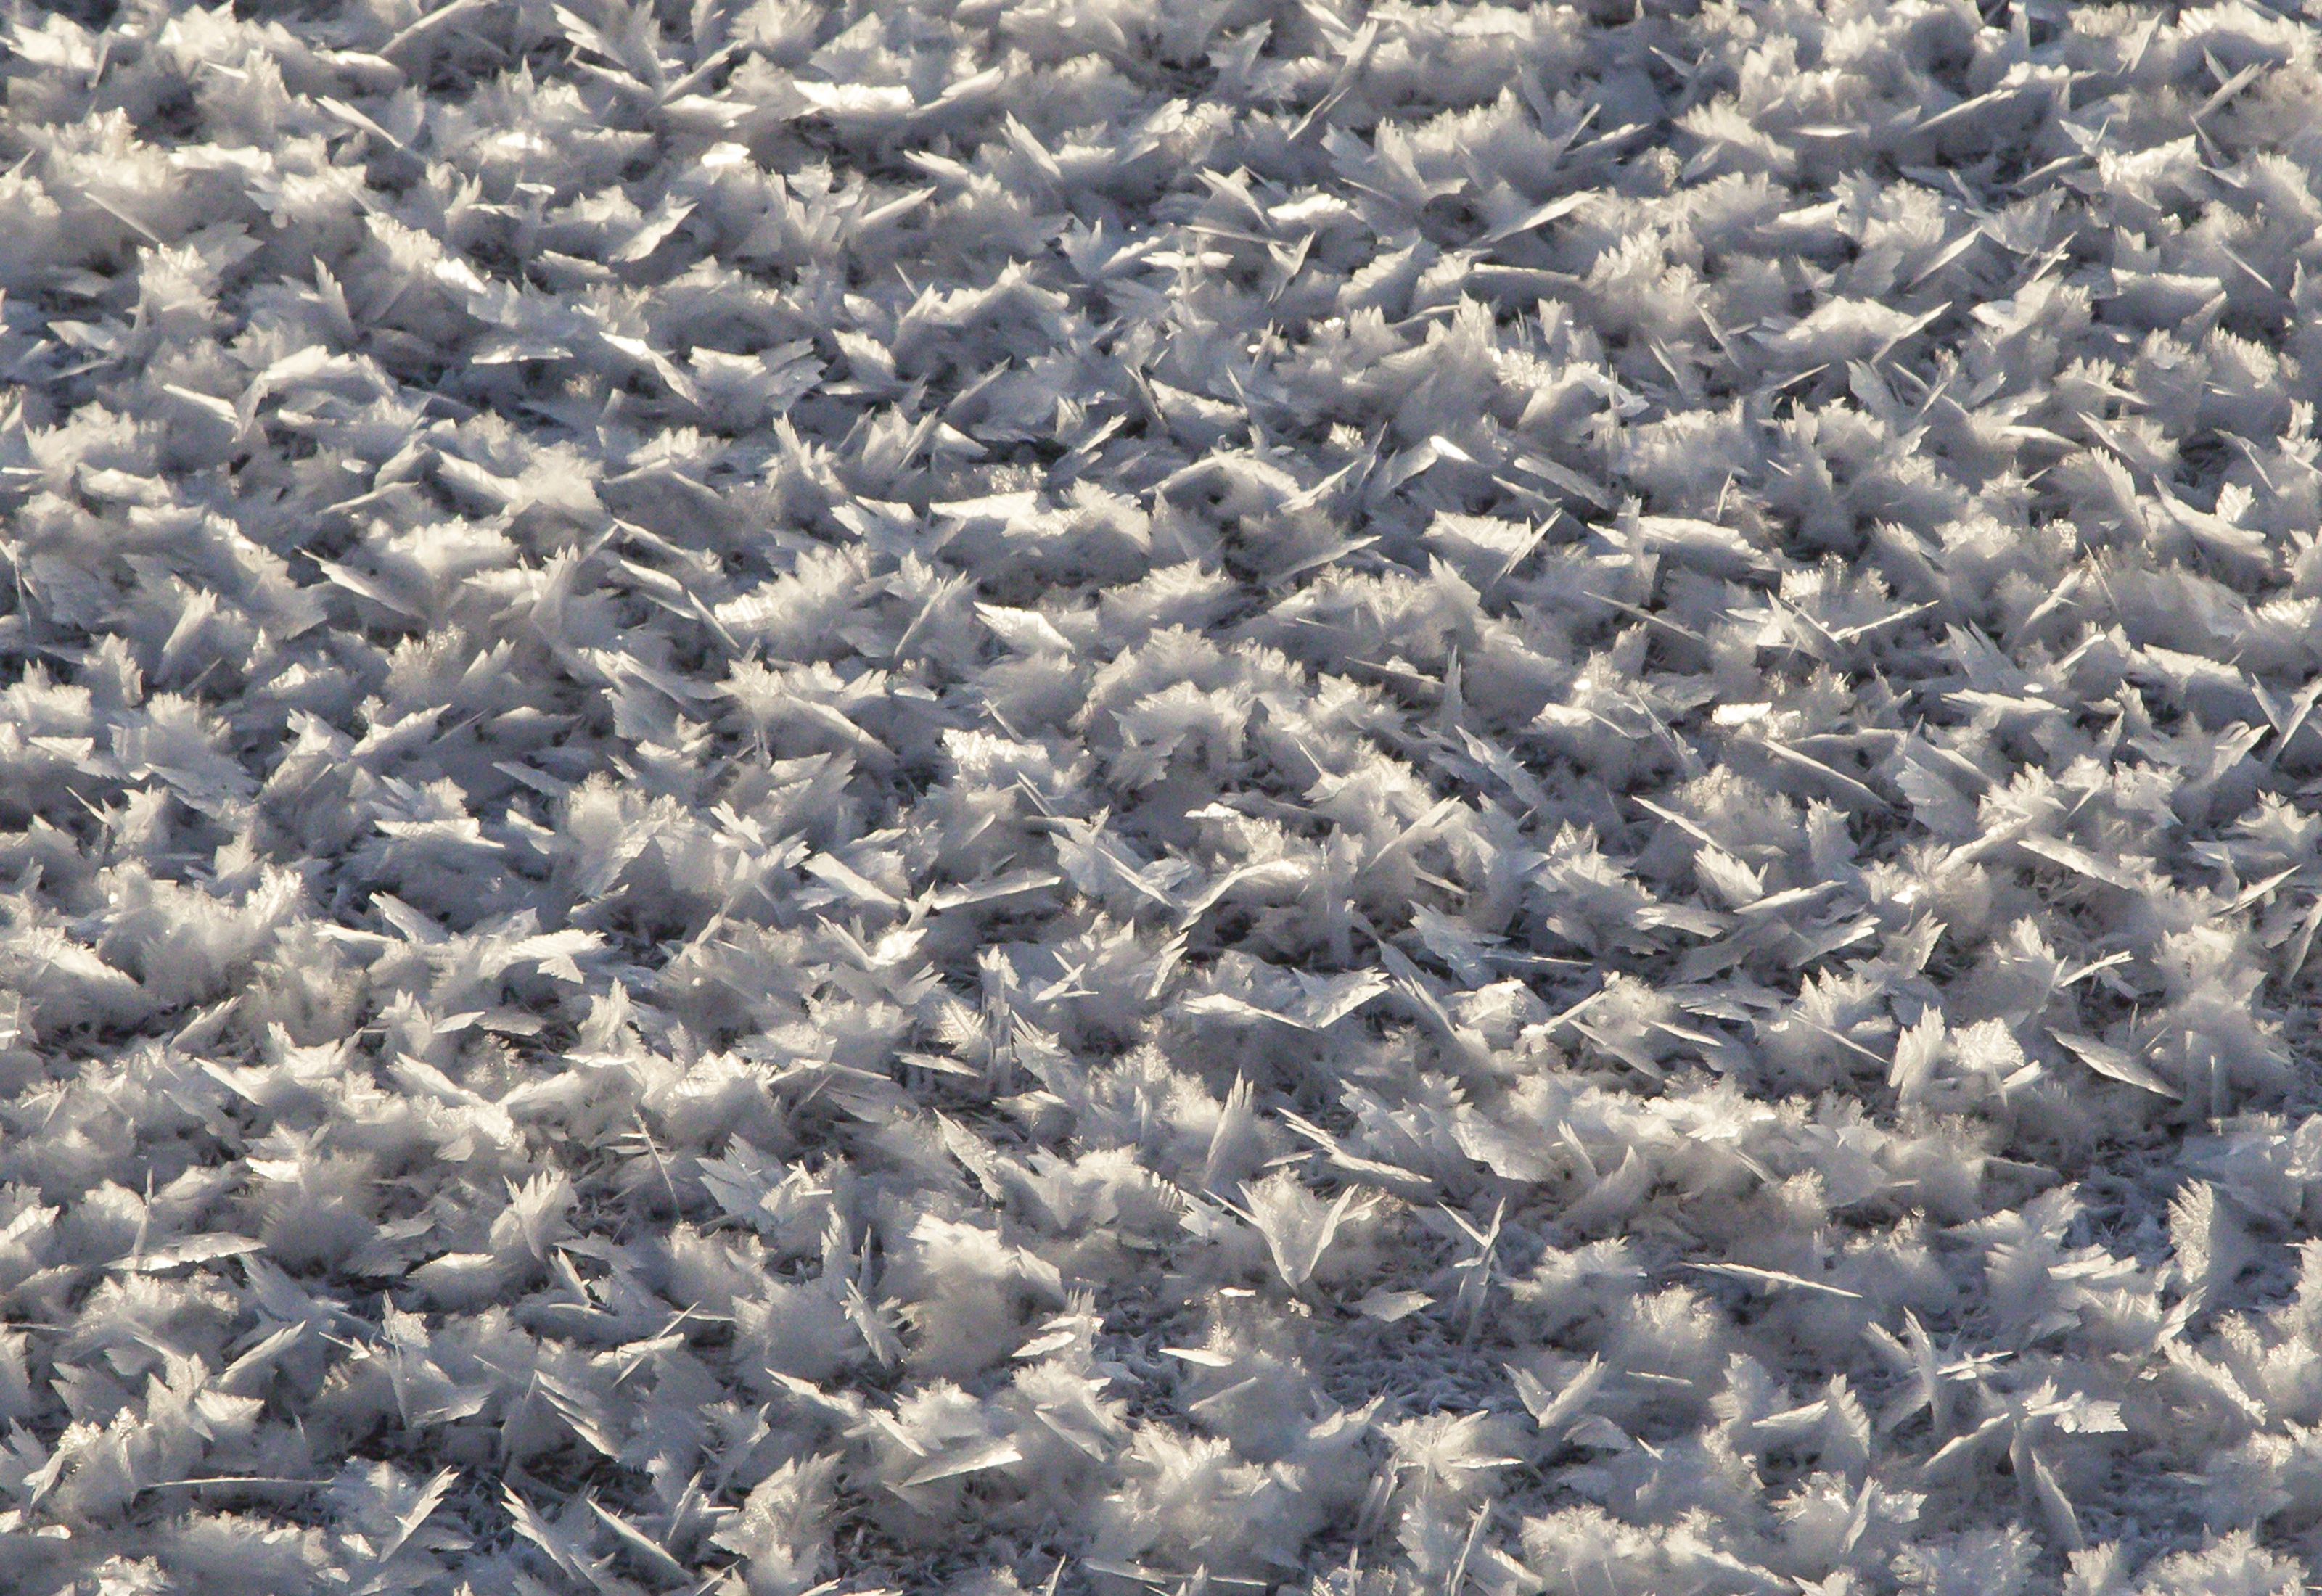
sand, snow, winter, texture, frost, ice, weather, freezing, flooring, skim of ice